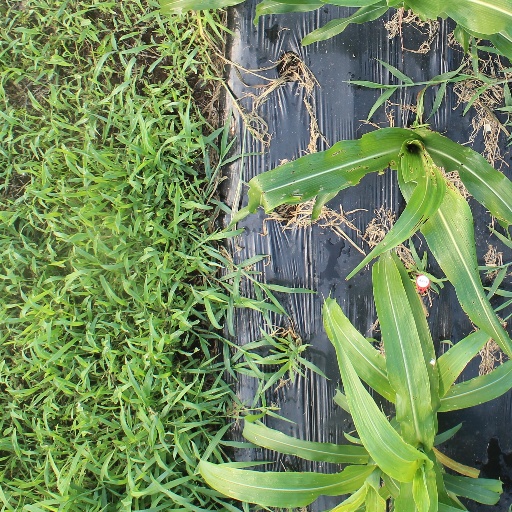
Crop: sorghum